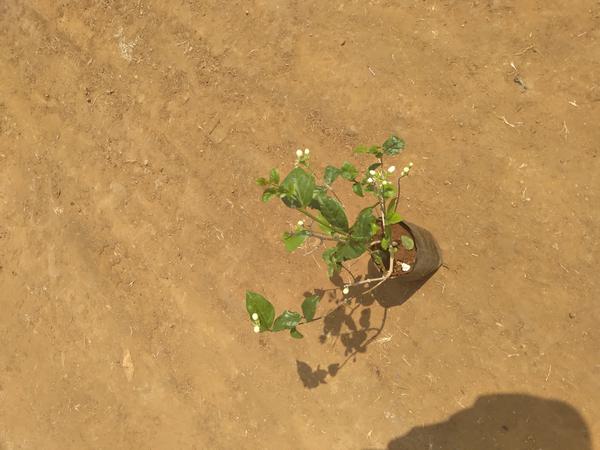
Plant: Jasmine